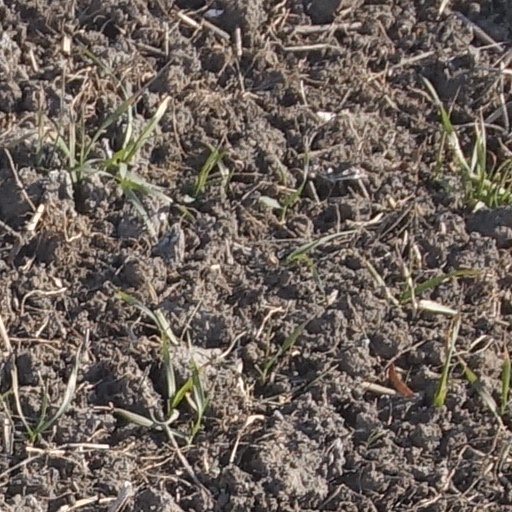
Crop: wheat